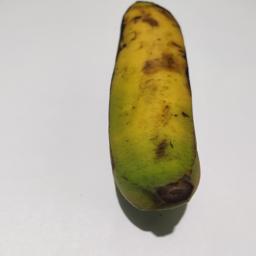
Banana variety: Sagor Kola